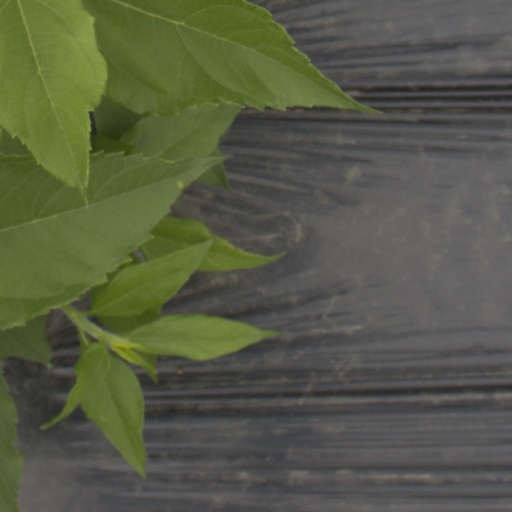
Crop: Jerusalem artichoke